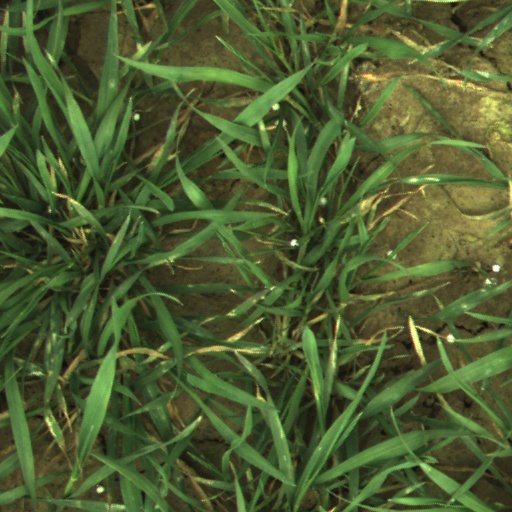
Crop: wheat